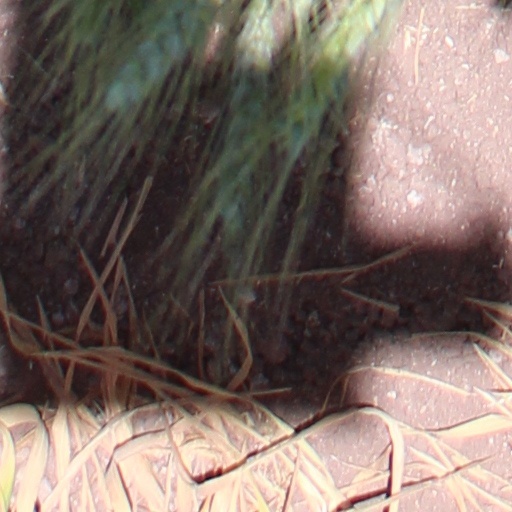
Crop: wheat